Scottish Reformation

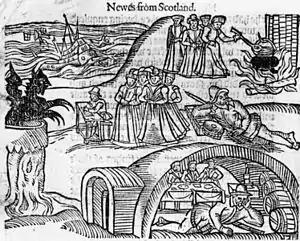
The North Berwick Witches meet the Devil in the local kirkyard, from a contemporary pamphlet, "Newes from Scotland"

The humanist concern with widening education was shared by the Protestant reformers, with a desire for a godly people replacing the aim of having educated citizens. The "First Book of Discipline" set out a plan for a school in every parish, but this proved financially impossible. In the burghs the old schools were maintained, with the song schools and a number of new foundations becoming reformed grammar schools or ordinary parish schools. Schools were supported by a combination of kirk funds, contributions from local heritors or burgh councils and parents that could pay. They were inspected by kirk sessions, who checked for the quality of teaching and doctrinal purity. There were also large number of unregulated "adventure schools", which sometimes fulfilled a local need and sometimes took pupils away from the official schools. Outside of the established burgh schools, masters often combined their positions with other employment, particularly minor posts within the Kirk, such as clerk. At their best, the curriculum included catechism, Latin, French, Classical literature and sports.